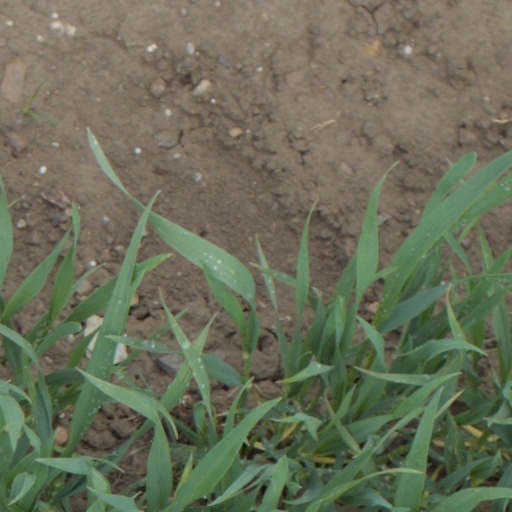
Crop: wheat